Energy in Brunei

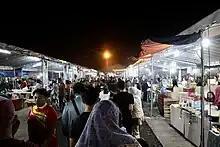
Electricity being consumed at a celebratory night market.

Brunei's total primary energy supply (TPES) and total final energy consumption (TFEC)'s historical oil and gas trend, particularly, 80% and 20% of TPES are made up of oil and natural gas, respectively. Oil saw annual increase of 0.7% from 2010 to 2017, however natural gas saw annual growth of -0.9% because of a decline in natural gas output. The TFEC rose at a 2% annual pace throughout the same time period, while oil consumption climbed at a greater rate, 2.8%, than the TFEC. While electricity use increased by 0.7% annually, natural gas consumption decreased by 4.6% annually.